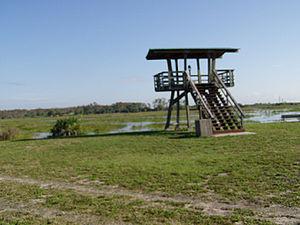
Le refuge faunique national Arthur R. Marshall Loxahatchee est une réserve faunique située à l'ouest de Boynton Beach, dans le comté de Palm Beach, en Floride. Il comprend le vestige le plus septentrional de l'écosystème des zones humides historiques des Everglades.